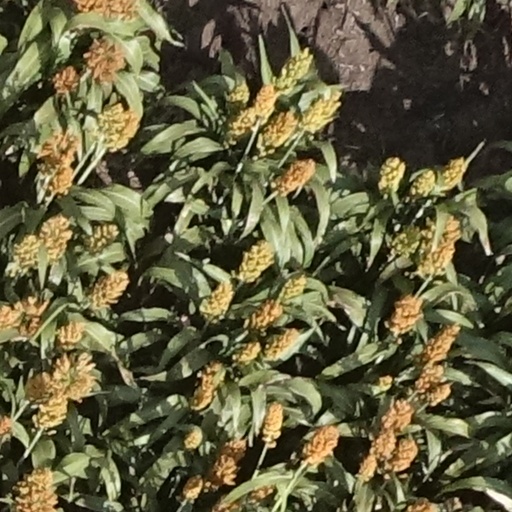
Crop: sorghum